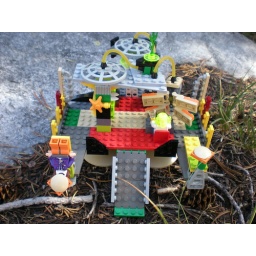
My house of the future; featuring vertical beds and in your face television.